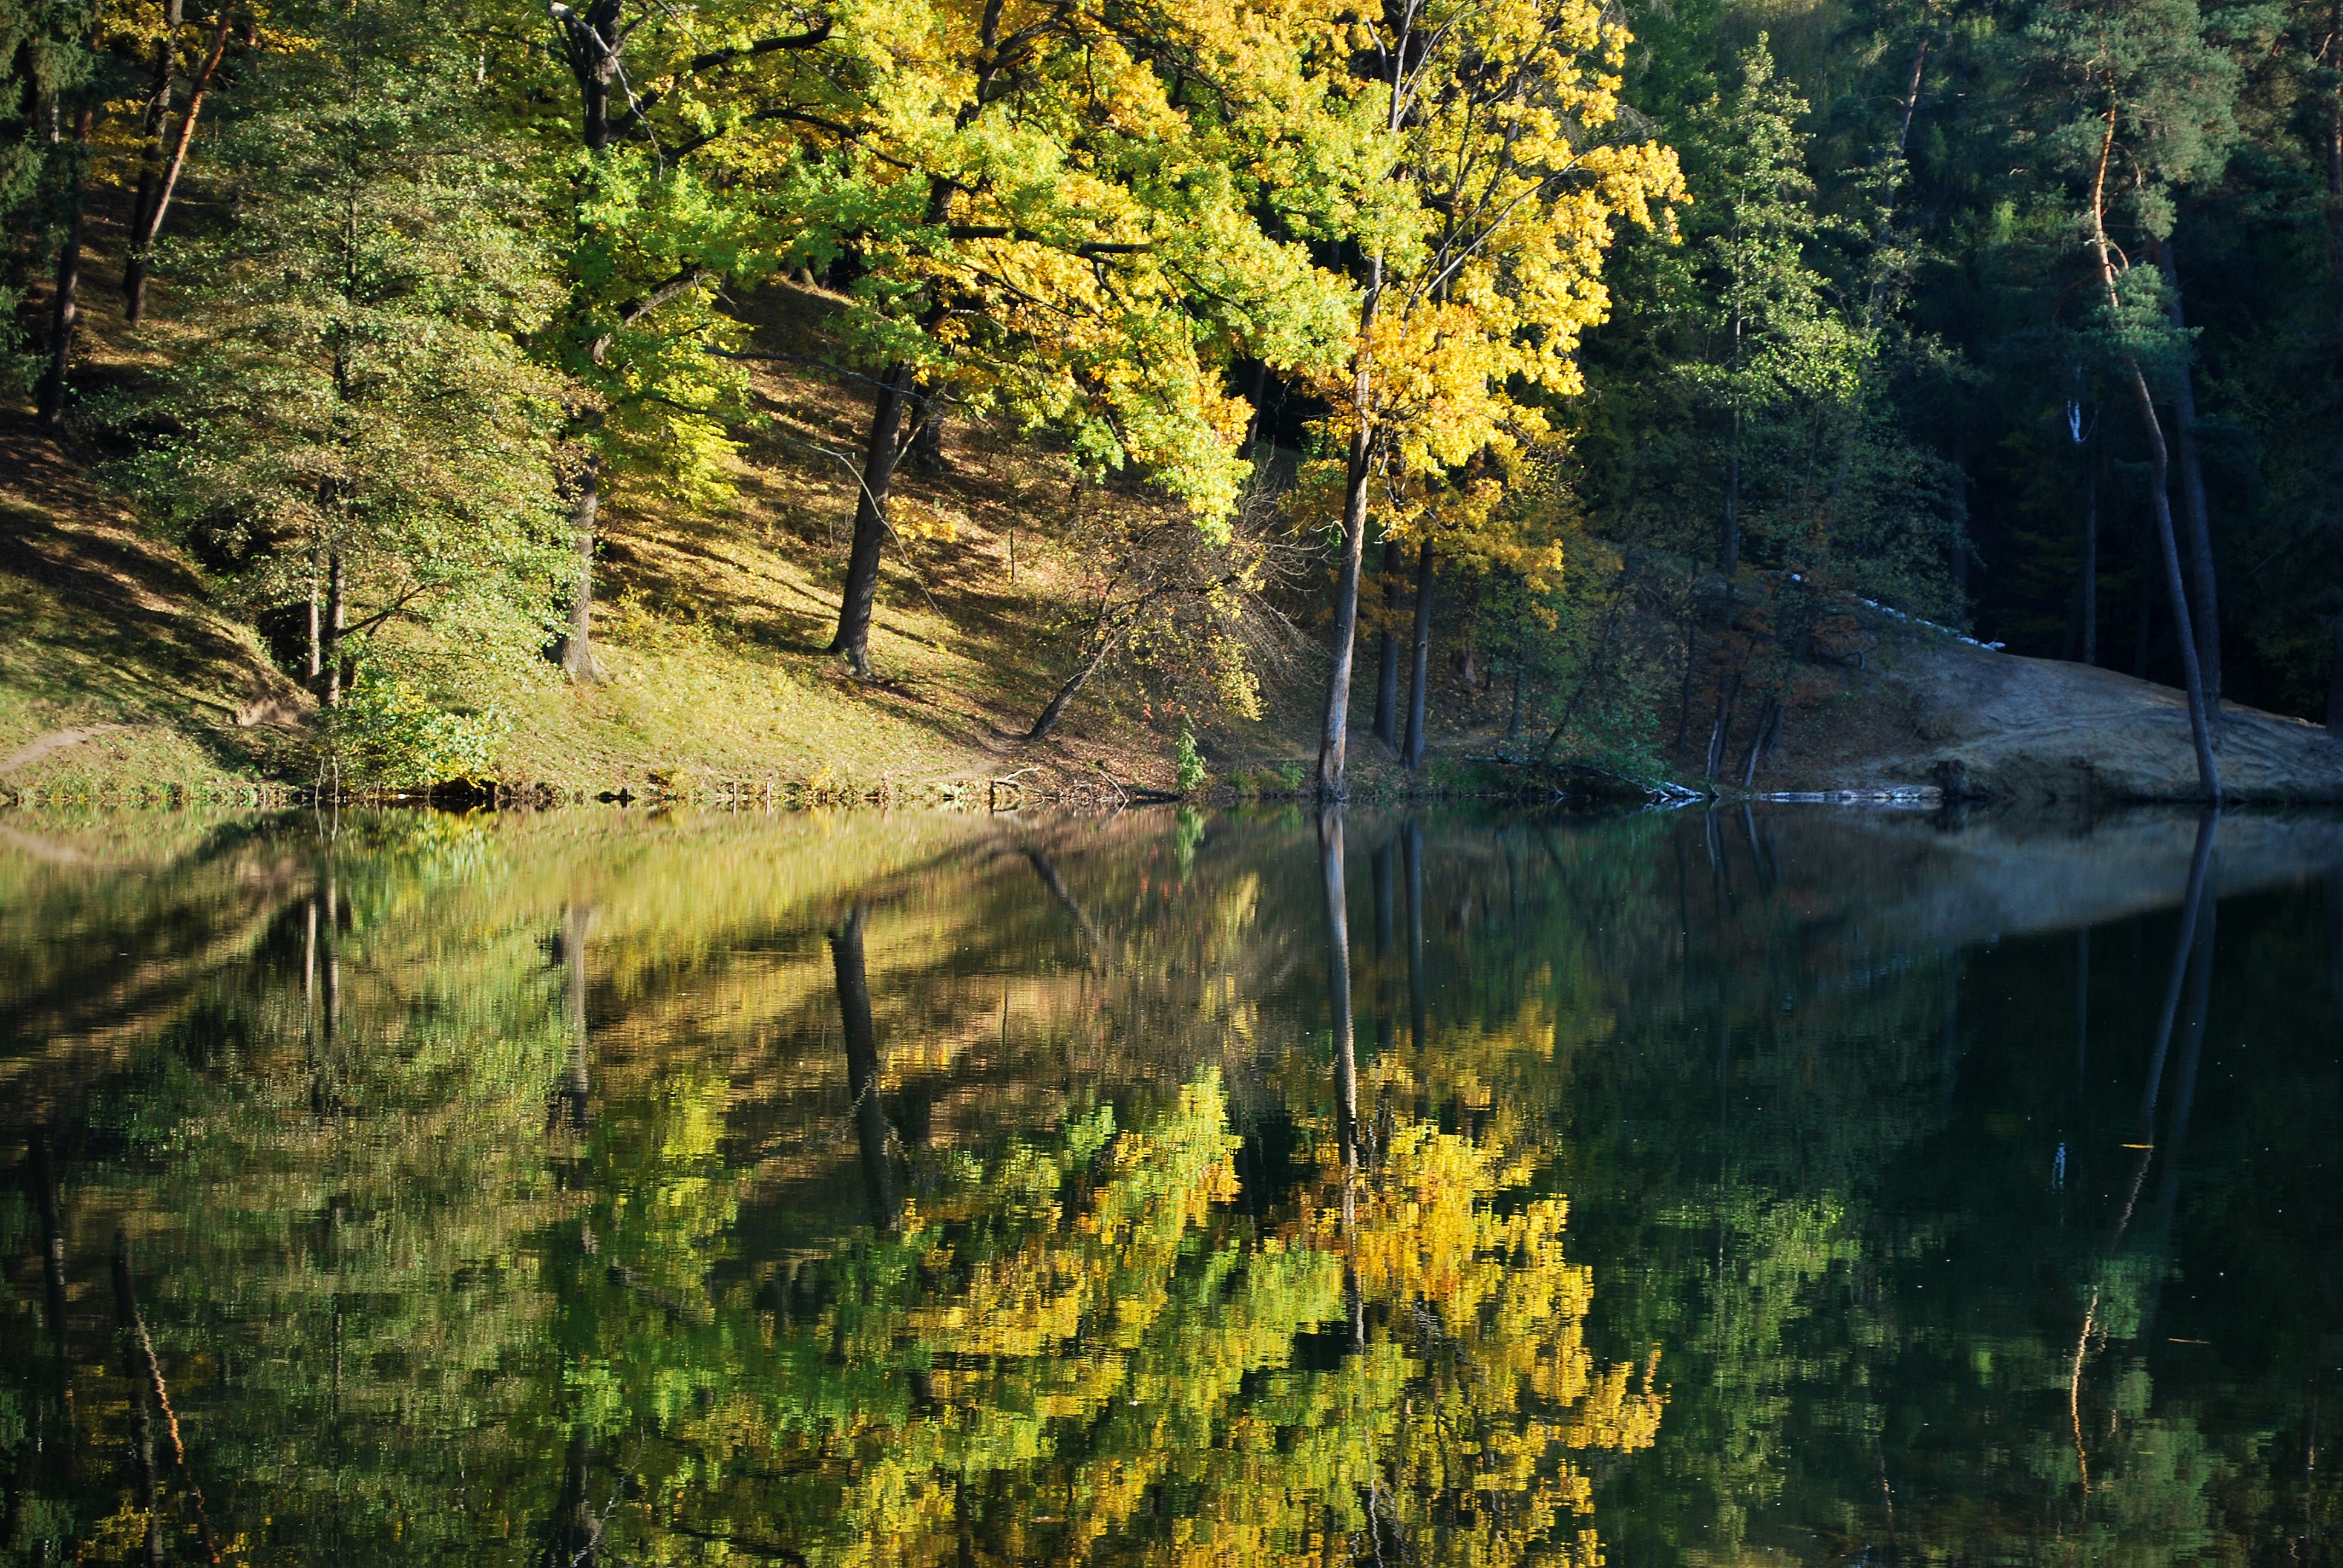
landscape, tree, water, nature, forest, grass, creek, swamp, wilderness, sun, sunlight, morning, leaf, hill, lake, view, river, photo, pond, stream, reflection, slope, autumn, reservoir, yellow, trees, leaves, outdoors, bank, vegetation, deciduous, wetland, bog, beautiful, grove, woodland, fairy, yellow leaves, autumn forest, ecosystem, golden autumn, watercourse, living nature, handsomely, green leaves, sunny day, nature reserve, state park, riparian zone, biome, old growth forest, computer wallpaper, temperate broadleaf and mixed forest, temperate coniferous forest, bayou, riparian forest, spruce fir forest, tropical and subtropical coniferous forests, valdivian temperate rain forest